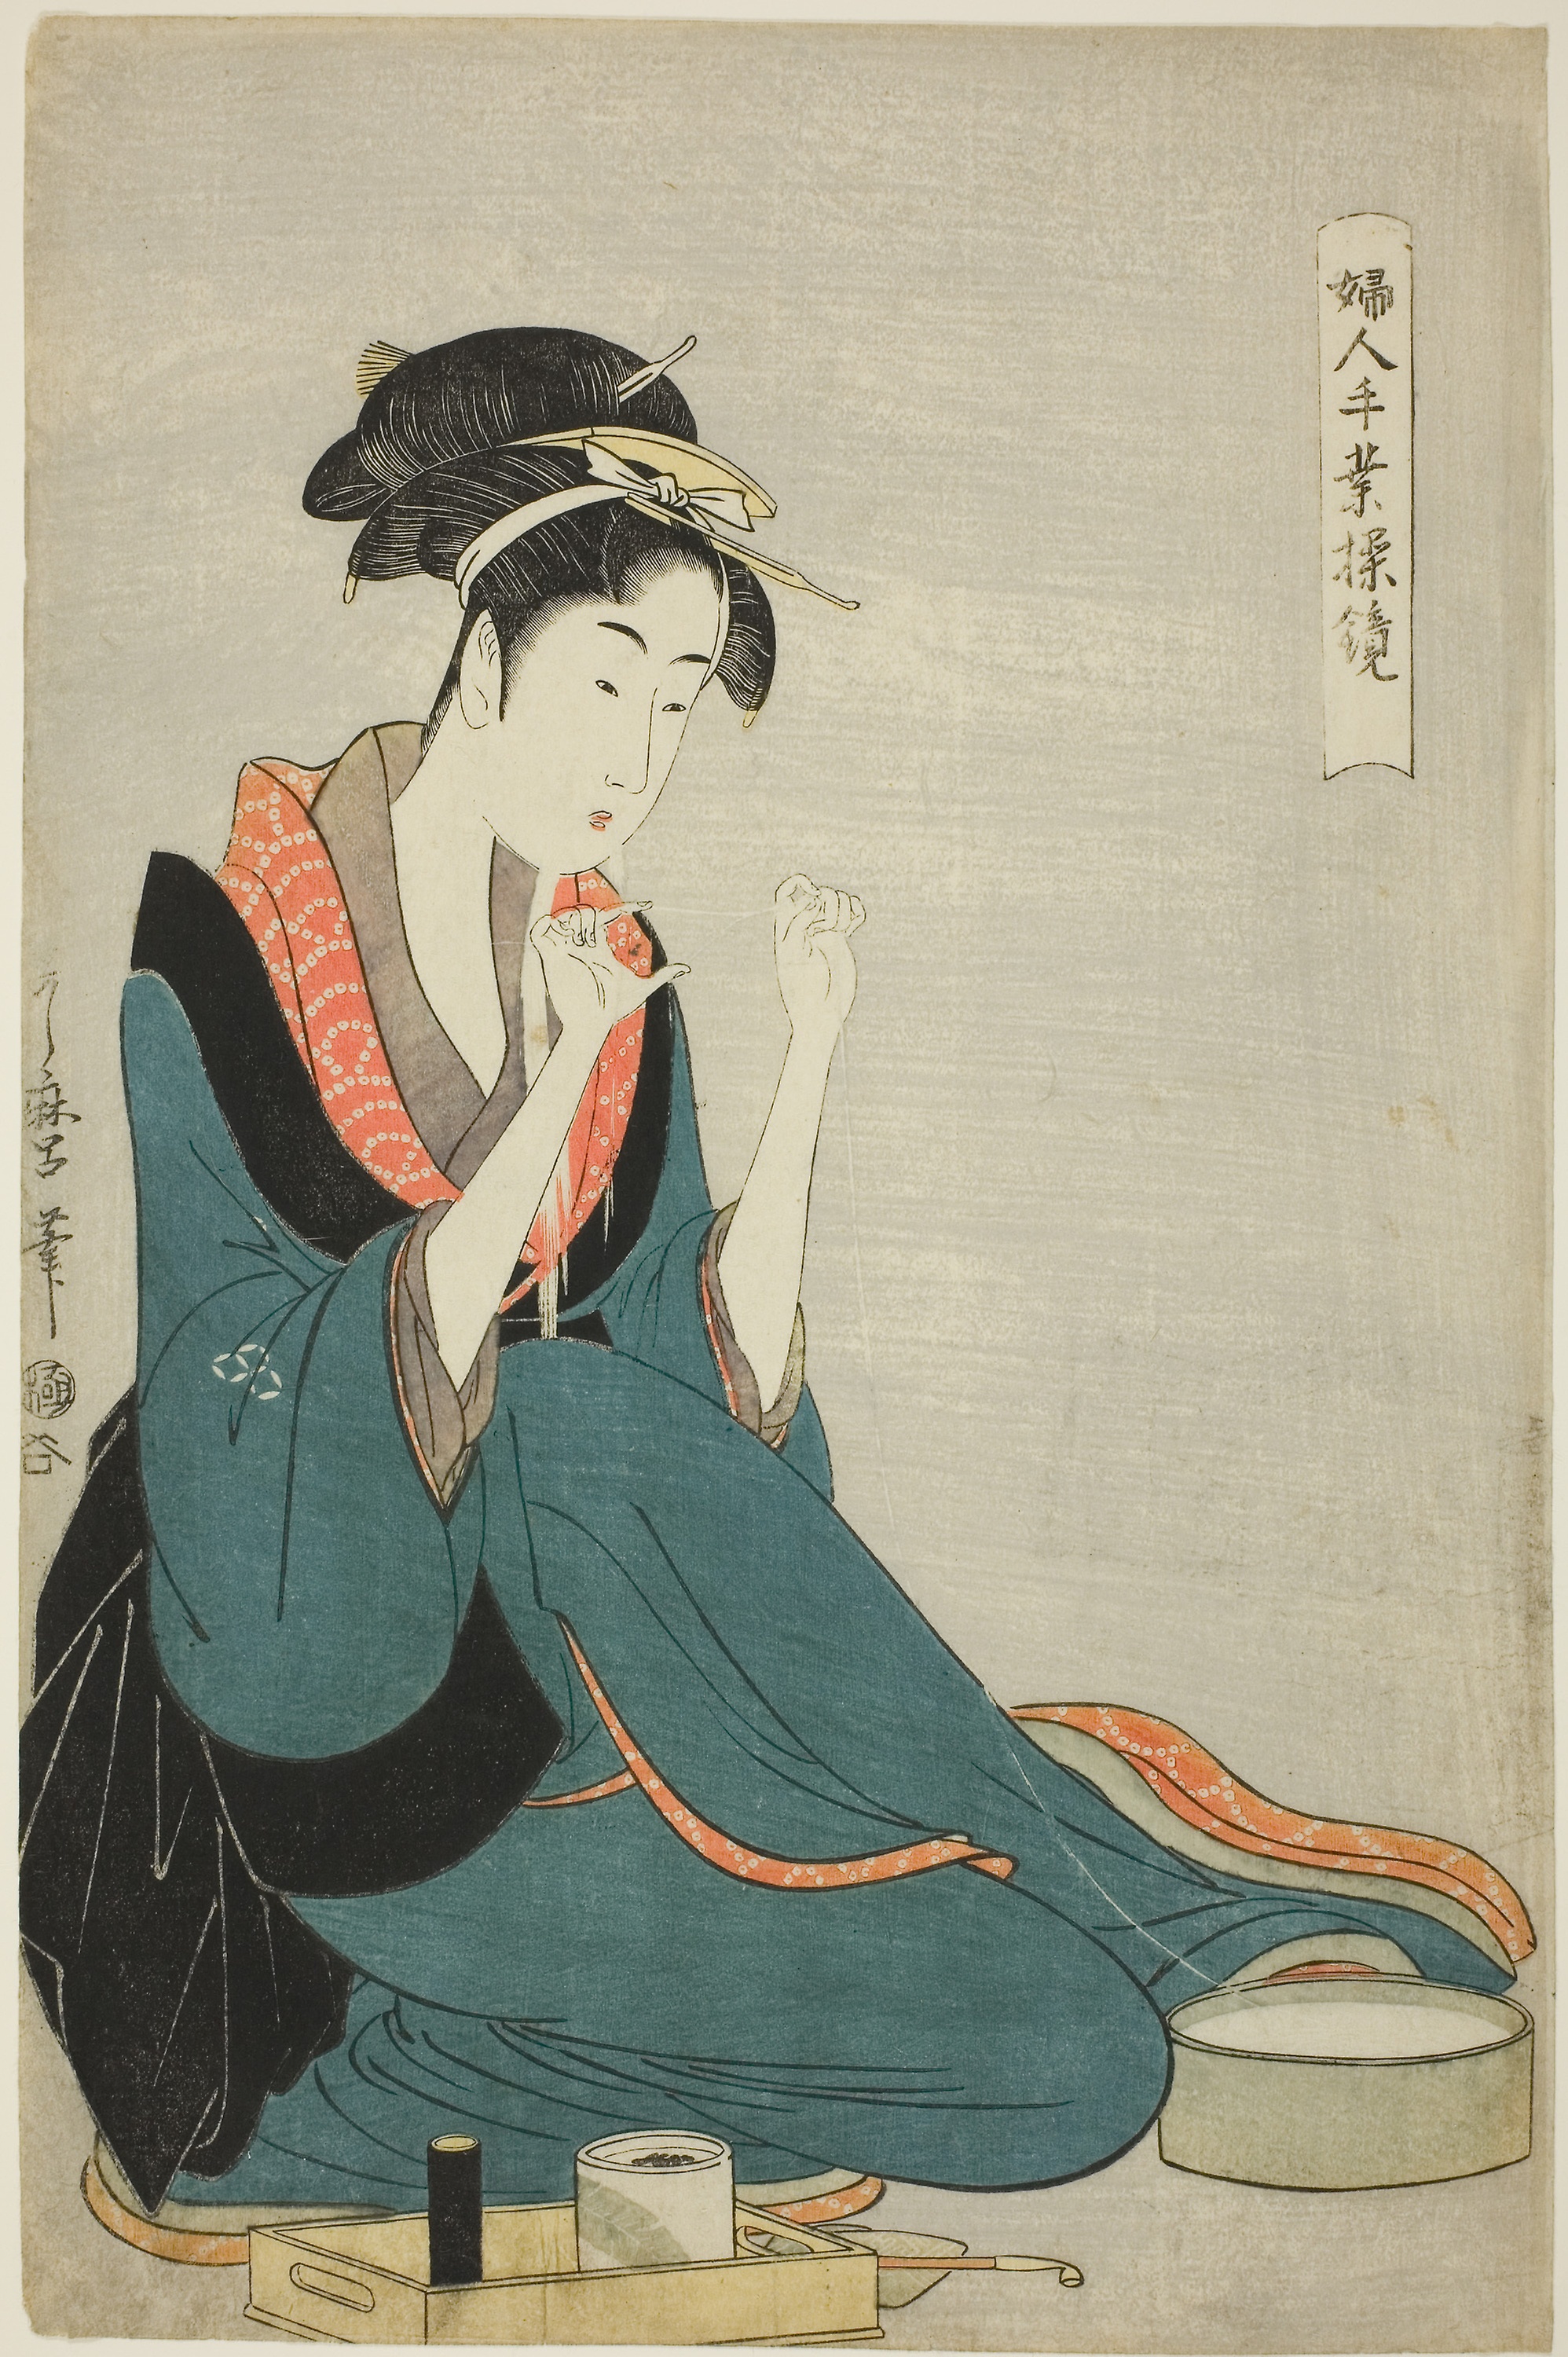
illustration, art, fashion illustration, painting, sitting, vintage clothing, retro style, style, costume design